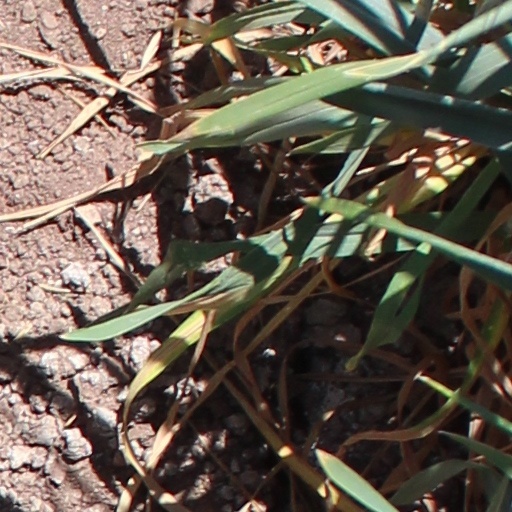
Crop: wheat